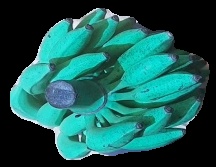
Variety: elakki-bale
Grade: grade3